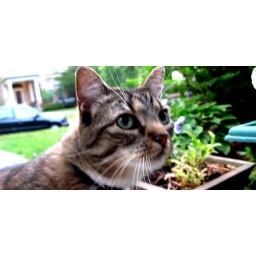
This is the cat owned by the people who had the bed &amp;amp; breakfast where we stayed in Madison Wisconsin.